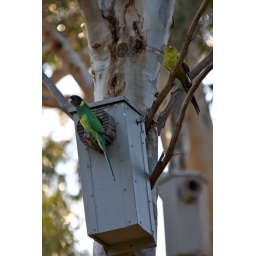
&amp;quot;Mixed marriage&amp;quot; A Twenty-eight and Regent parrot flying around as a couple checking out the nest box.